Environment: real
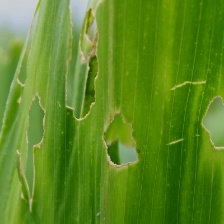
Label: fall_armyworm